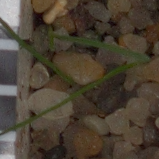
Label: loose_silkybent